Robert Shirley, 1st Earl Ferrers

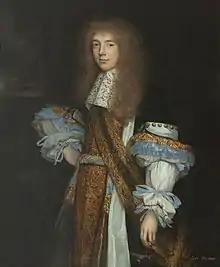
Robert Shirley, 1st Earl Ferrers

Robert Shirley, 1st Earl Ferrers PC (20 October 1650 – 25 December 1717)—known as Sir Robert Shirley, 7th Baronet, from 1669 to 1677 and Robert Shirley, 14th Baron Ferrers of Chartley, from 1677 to 1711—was an English peer and courtier.